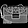
Label: Bag